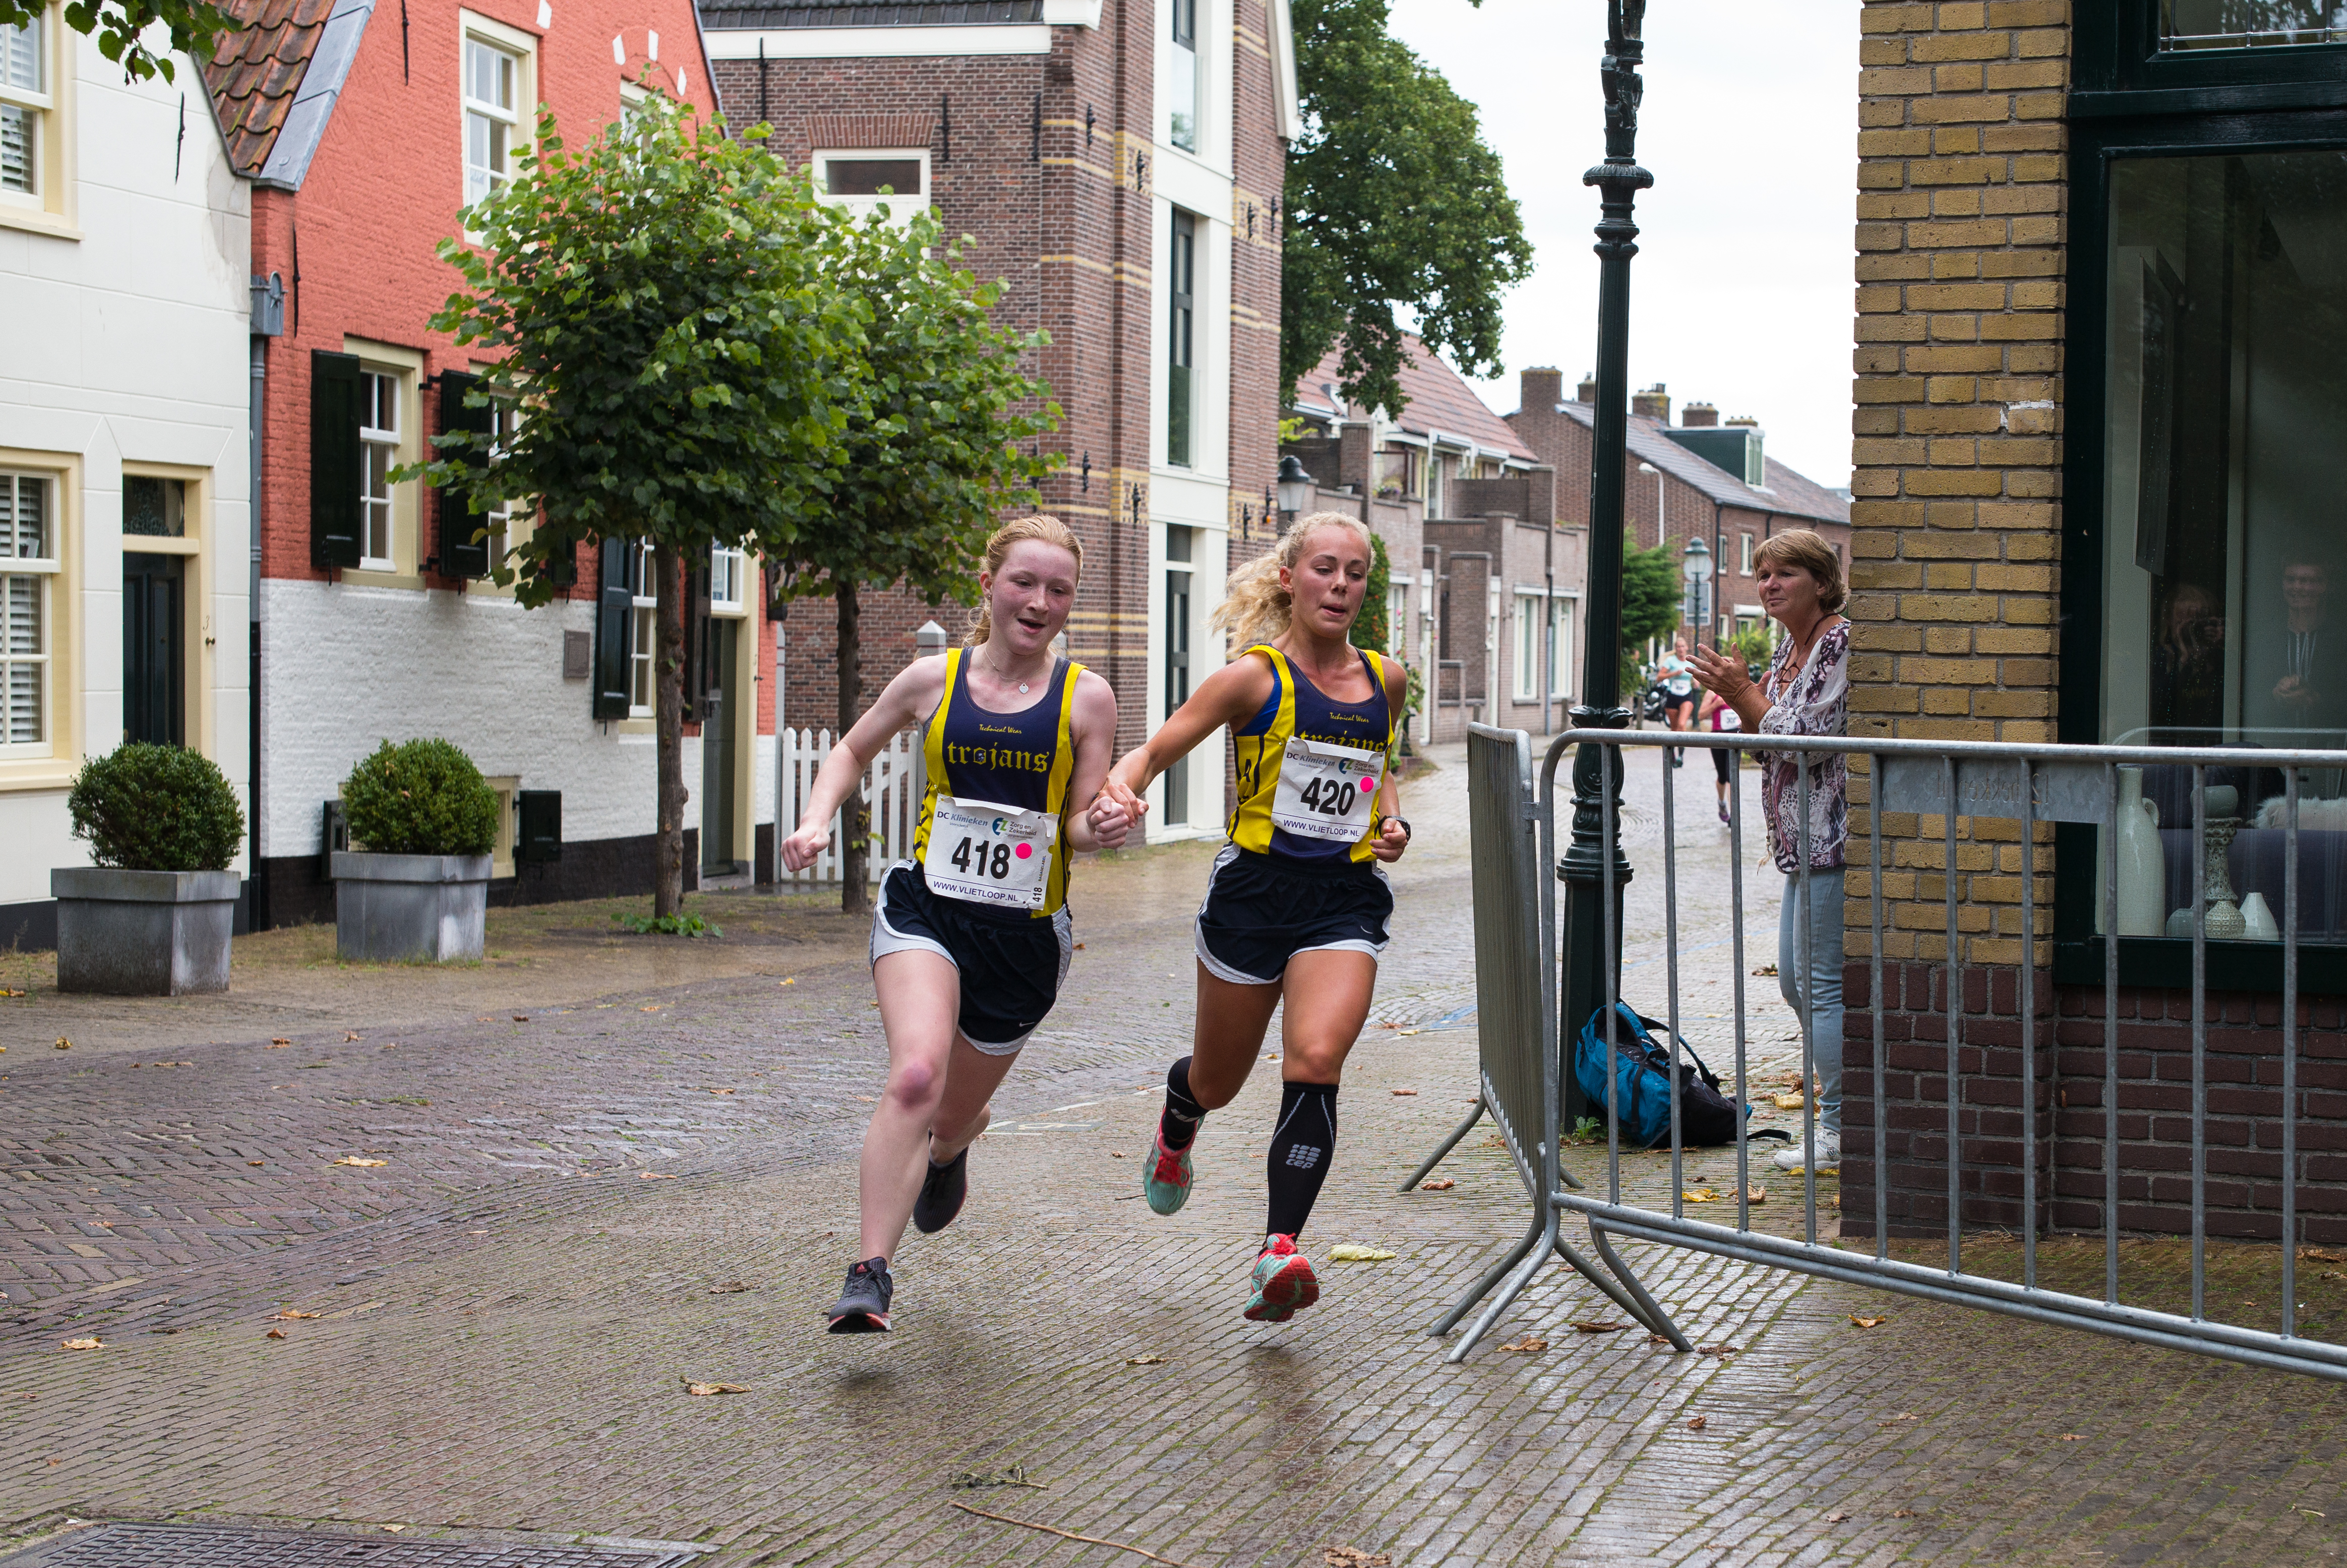
person, sport, street, running, run, country, recreation, high, jogging, runner, cross, 2016, race, holland, hague, netherlands, girls, marathon, m, american, team, sports, boys, 50, school, runners, endurance, junior, leica, 240, summilux, wassenaar, voorschoten, varsity, athlete, athletics, vlietloop, physical exercise, outdoor recreation, human action, individual sports, endurance sports, duathlon, track and field athletics, long distance running, half marathon